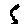
Label: 5